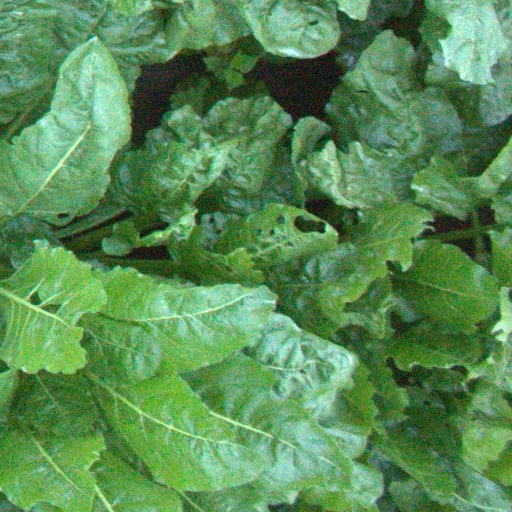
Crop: sugar beet